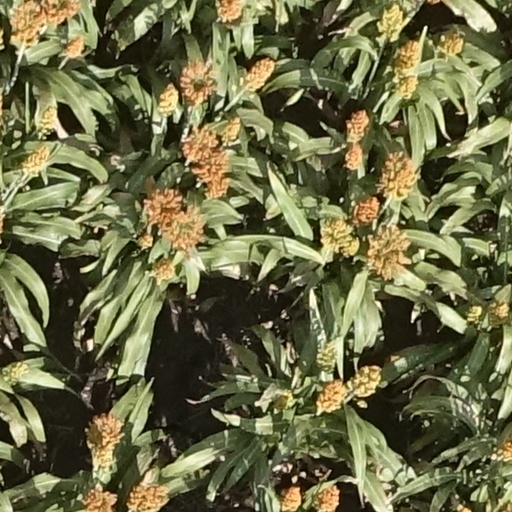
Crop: sorghum